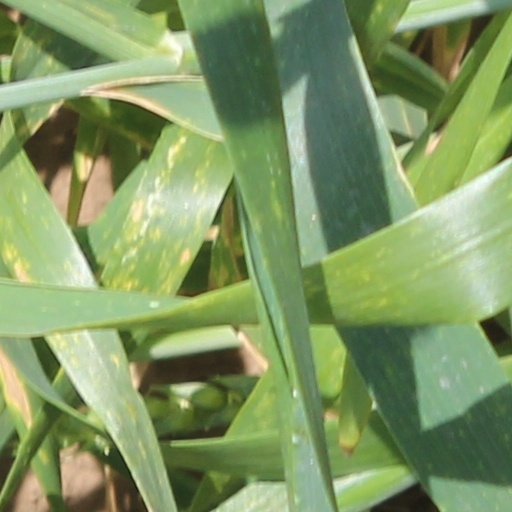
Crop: wheat